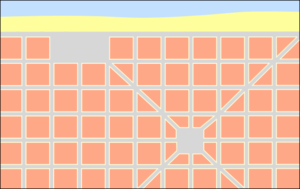
Une station balnéaire française est une ville littorale aménagée en vue d'une activité principale : le tourisme des « bains de mer ». La mode des bains de mer commence à se développer au milieu du XVIIIᵉ siècle mais la vogue des grandes stations balnéaires ne commence qu'au milieu du XIXᵉ siècle, se modifie dans l'entre-deux-guerres avec la crise économique de 1929 et de nouveaux usages et connaît une nouvelle vigueur après la Seconde Guerre mondiale en répondant à une demande sociale bien différente, le tourisme de masse. Avant de devenir des destinations estivales de choix, les stations balnéaires furent des lieux de villégiature et/ou de soins.